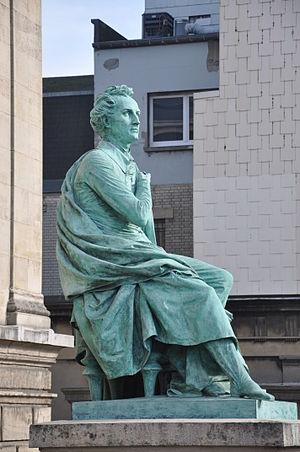
Pierre-Jean David d'Angers, Monument à Casimir Delavigne, 1852, devant le palais de justice du Havre (Normandie, Seine-Maritime).
Cet article recense les œuvres d'art dans l'espace public du Havre, en France.
Casimir Jean François Delavigne, né le 4 avril 1793 au Havre et mort 11 décembre 1843 à Lyon, est un poète et dramaturge français.